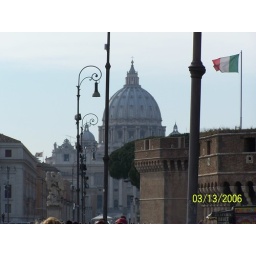
From bridge over Tiber river